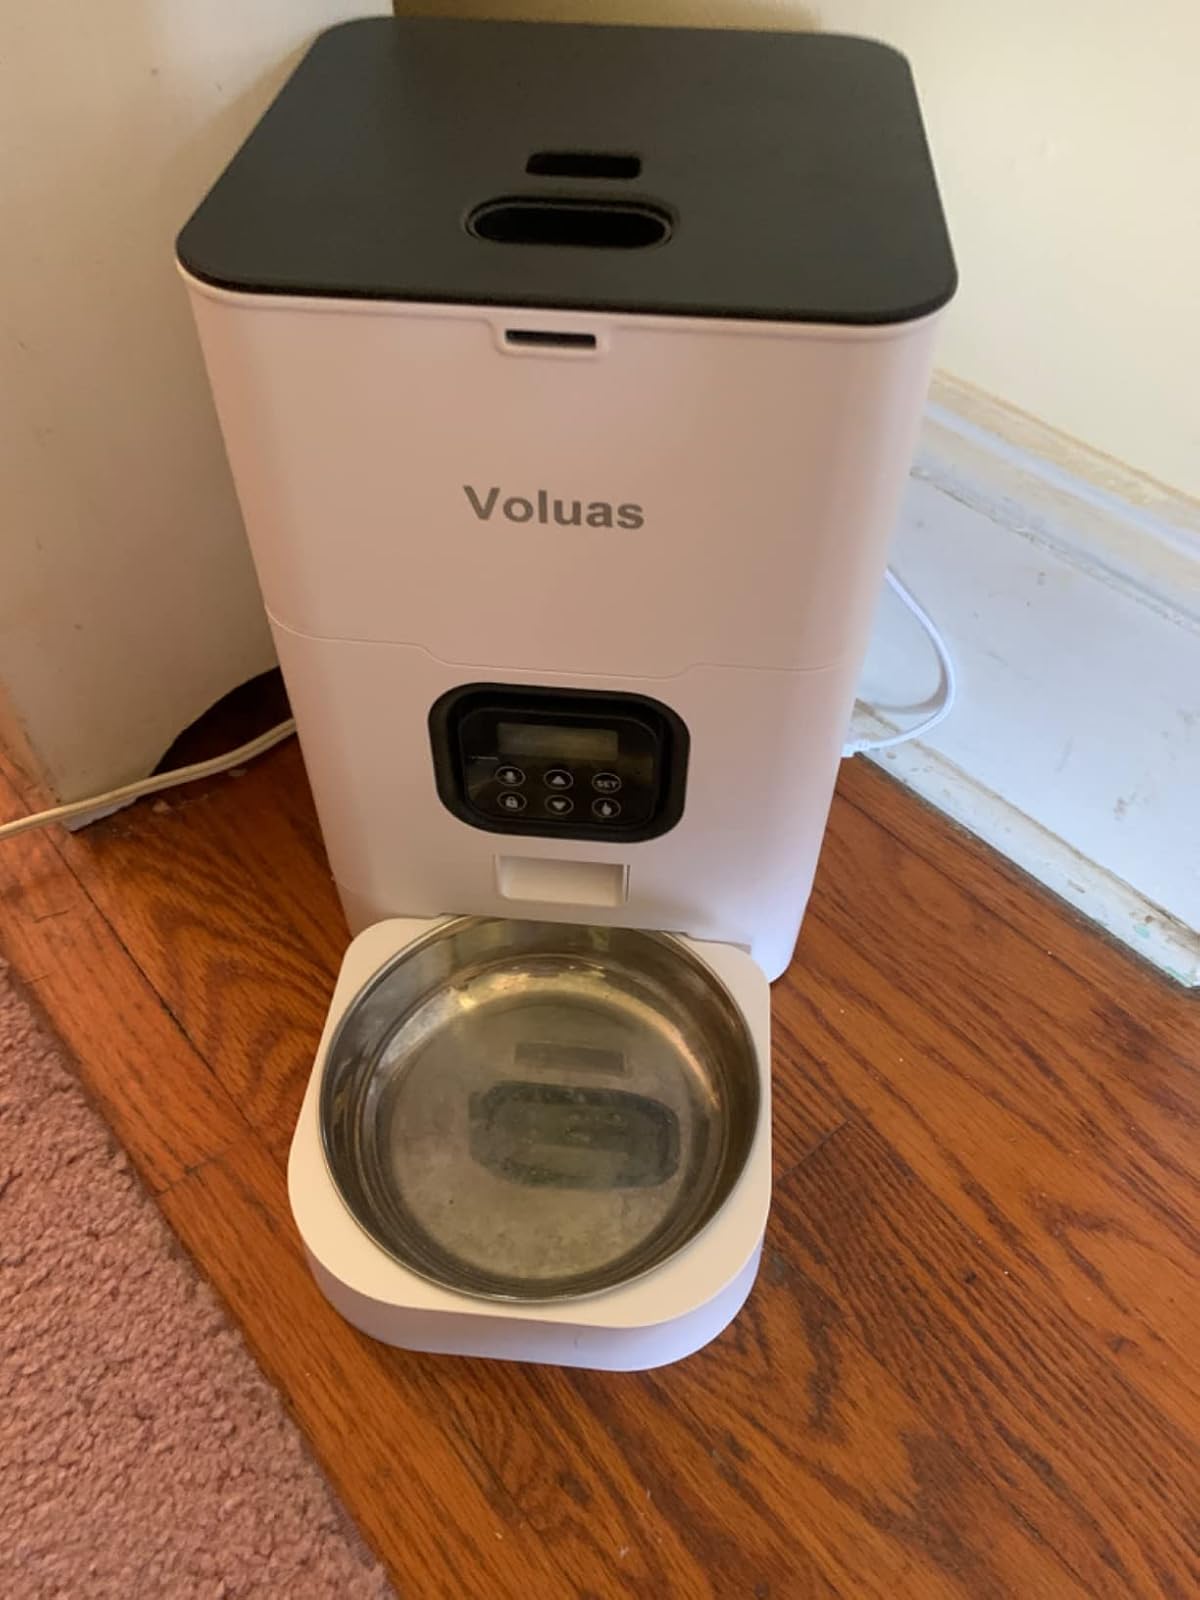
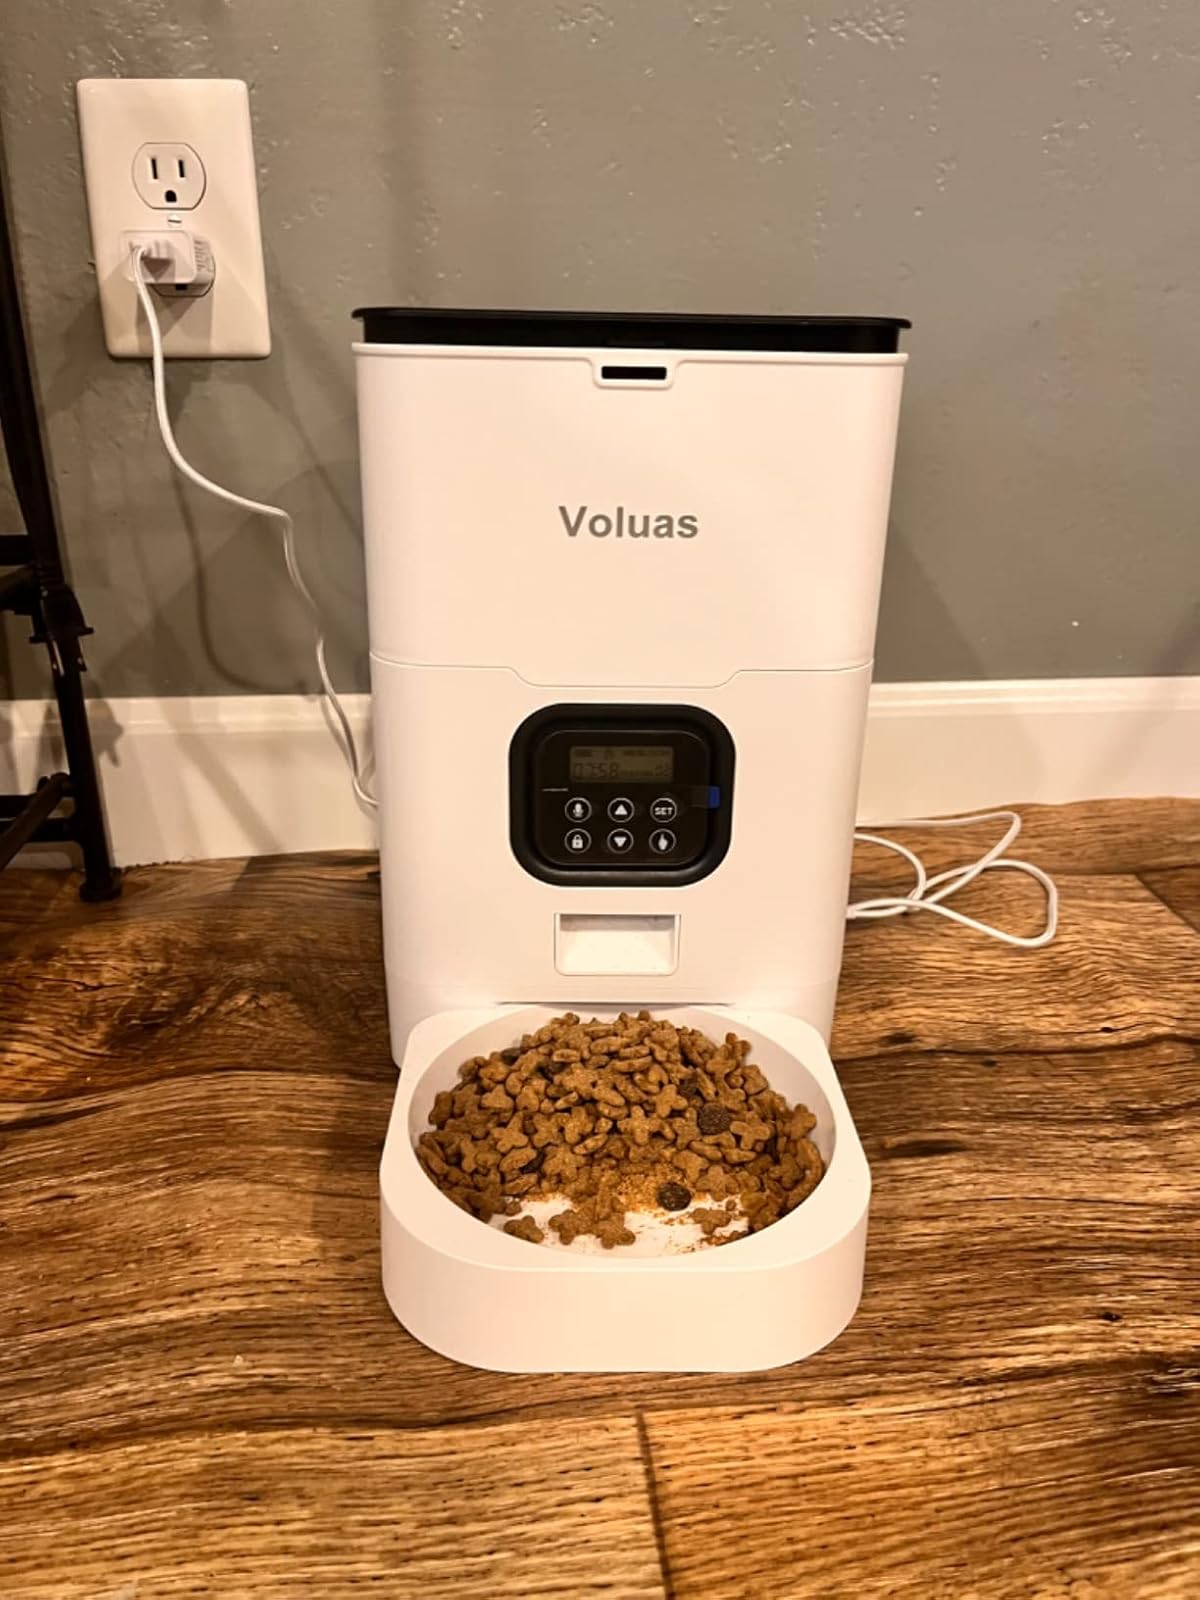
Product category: items_feeder
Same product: yes